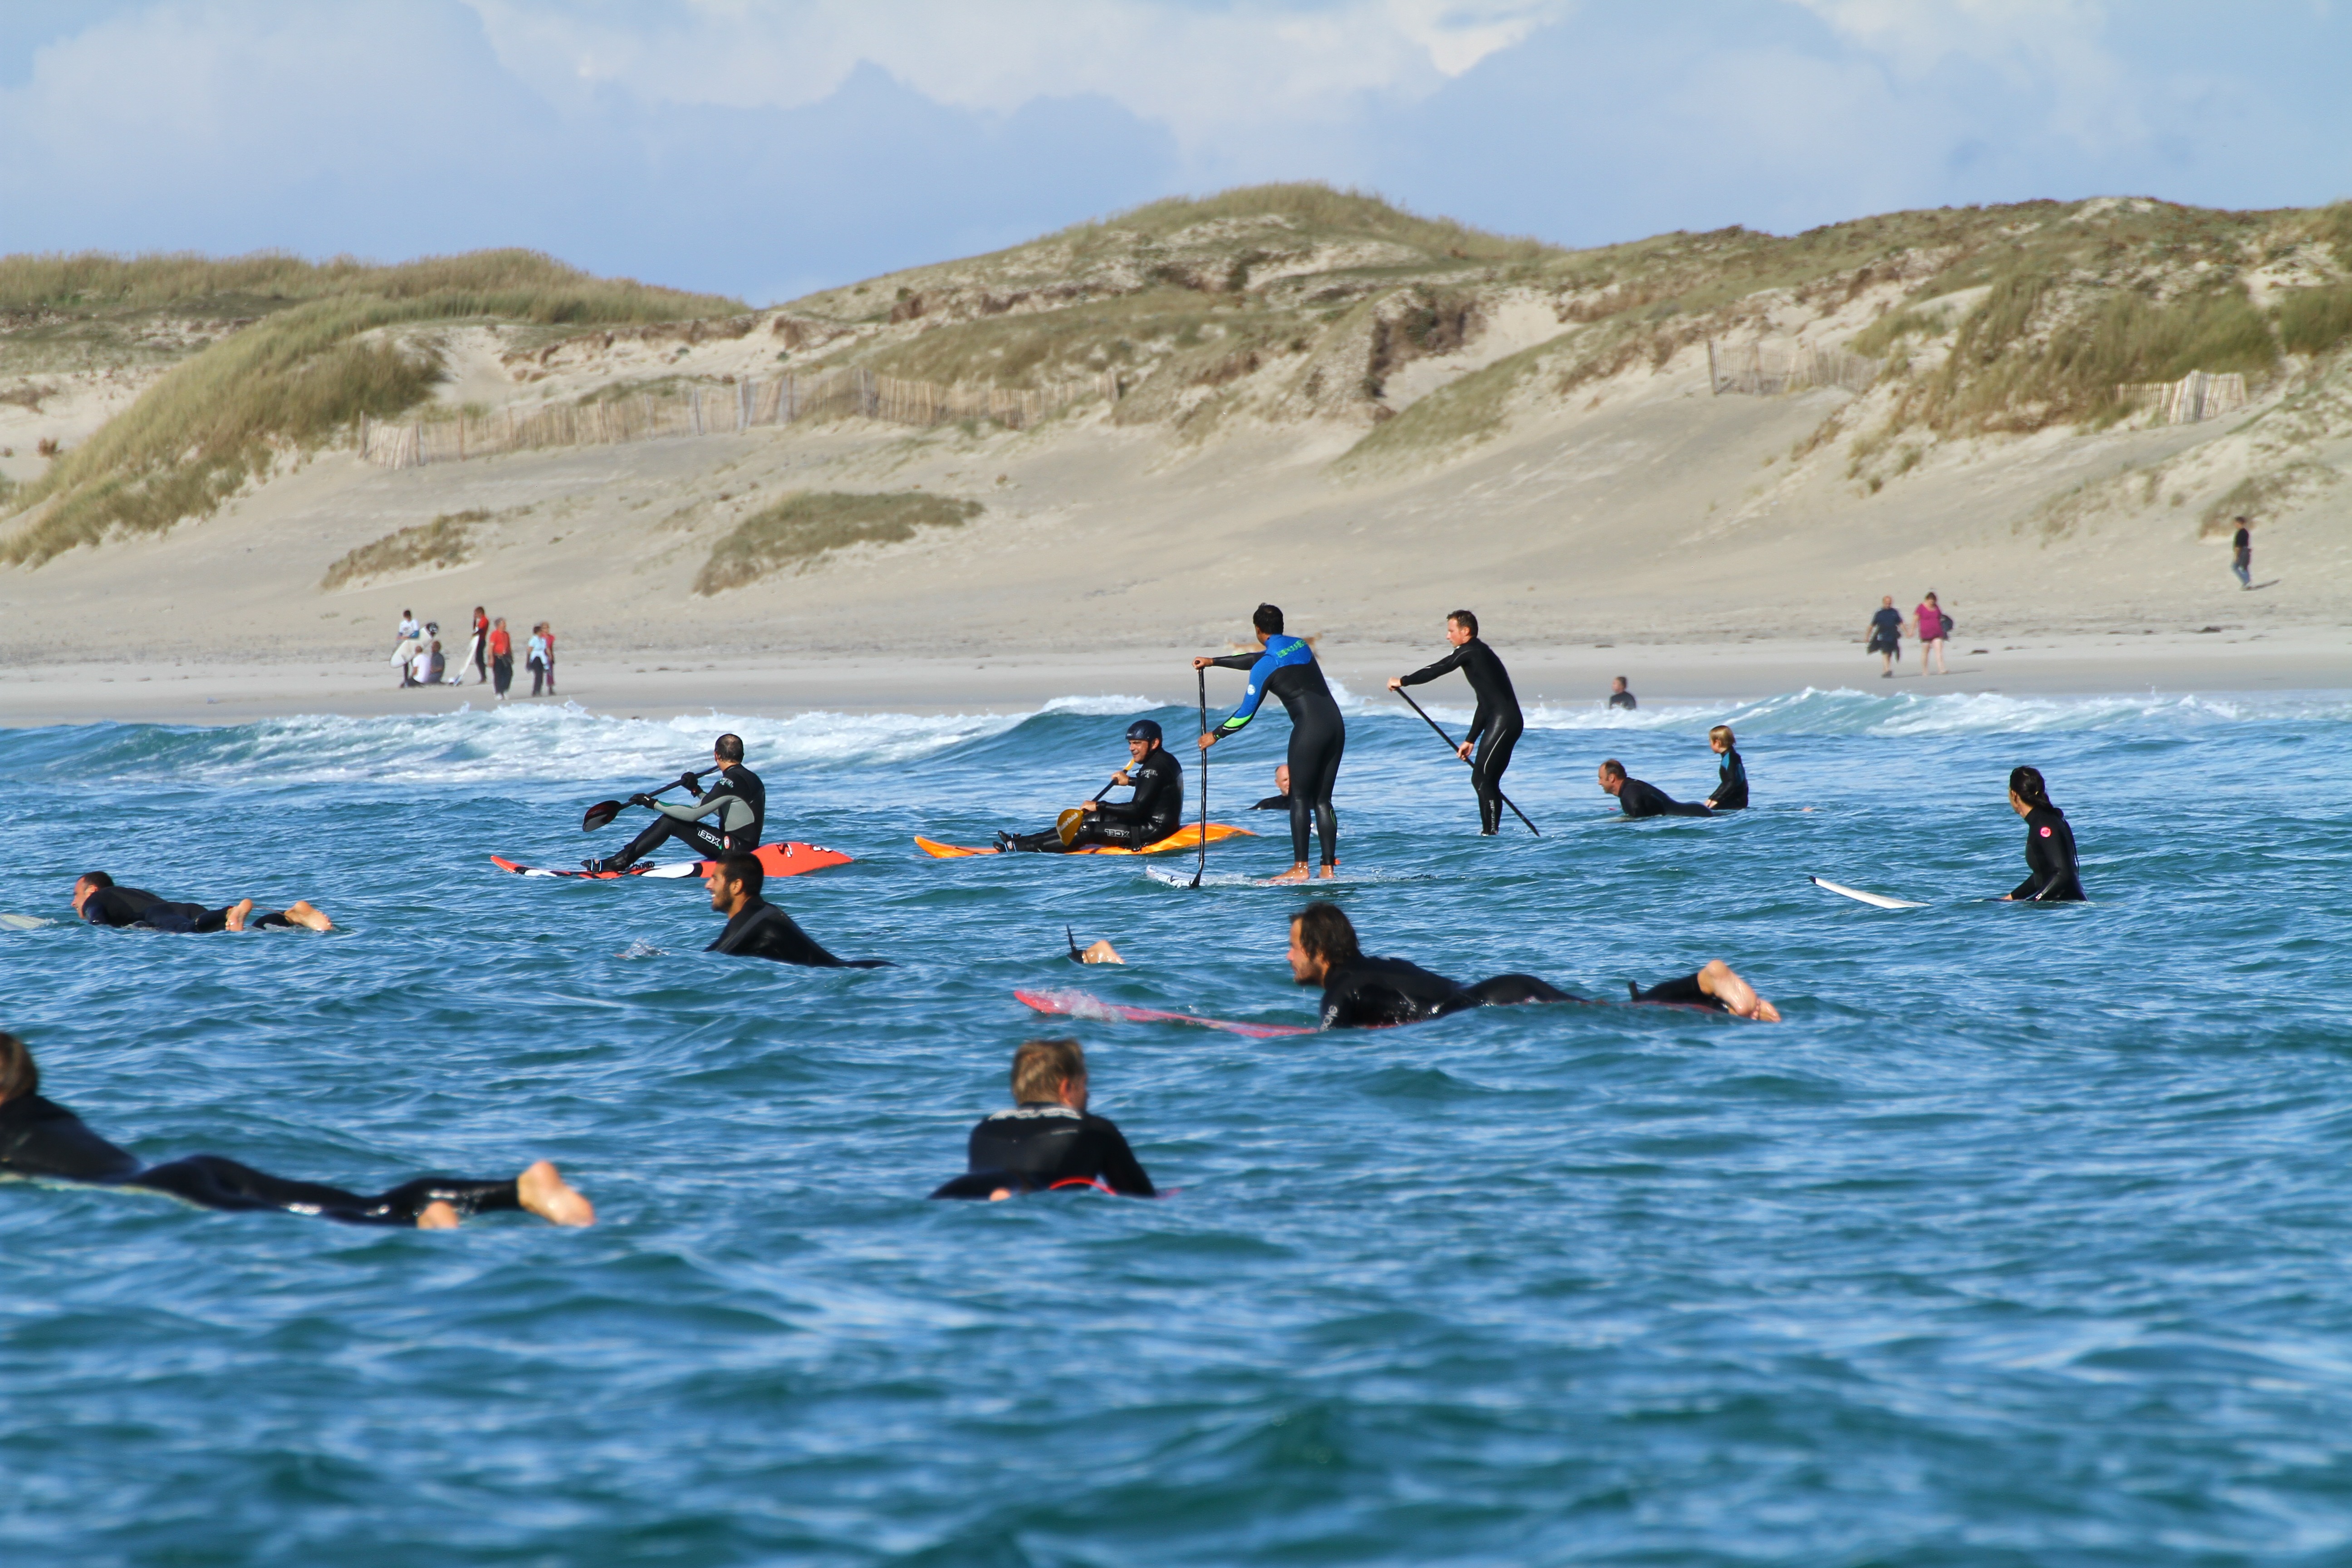
beach, sea, water, ocean, boat, wave, surf, surfing, paddle, vehicle, sports, boating, wait, surfers, sea kayak